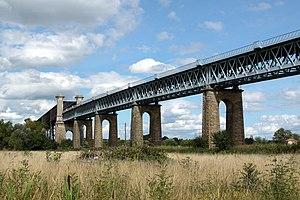
Pont ferroviaire à Cubzac-les-Ponts